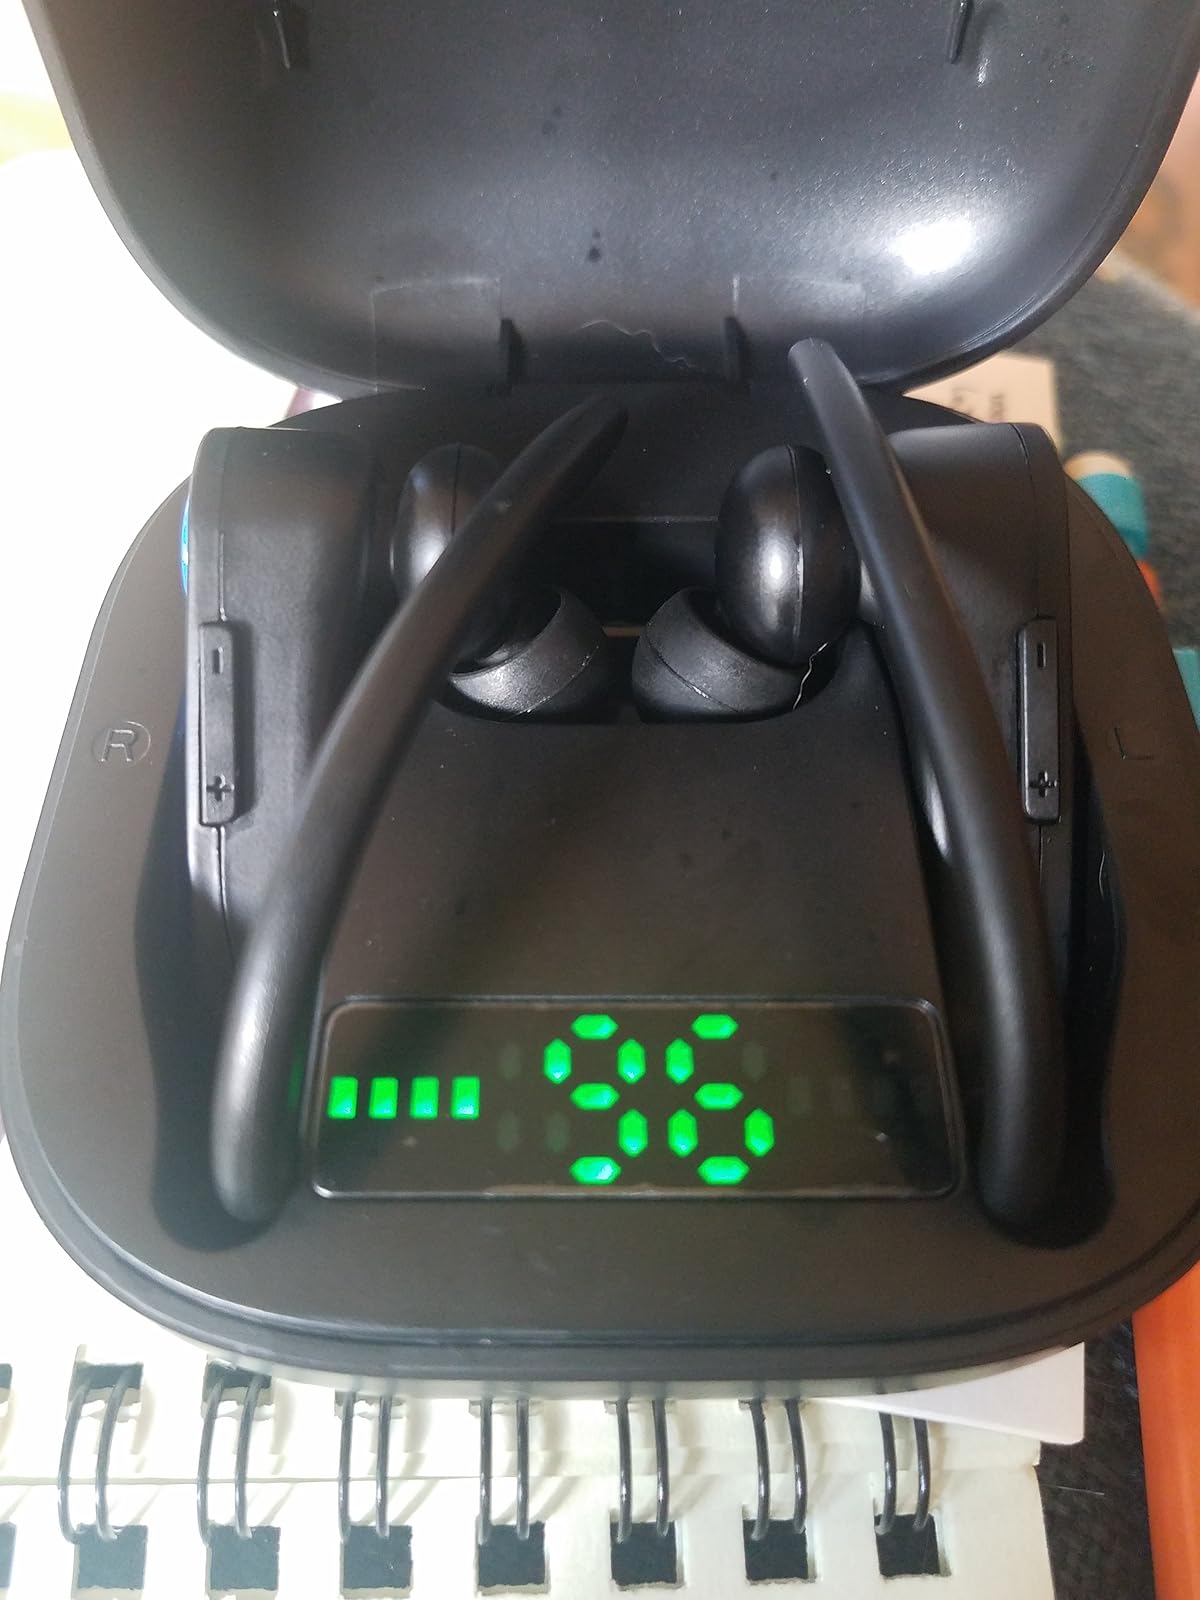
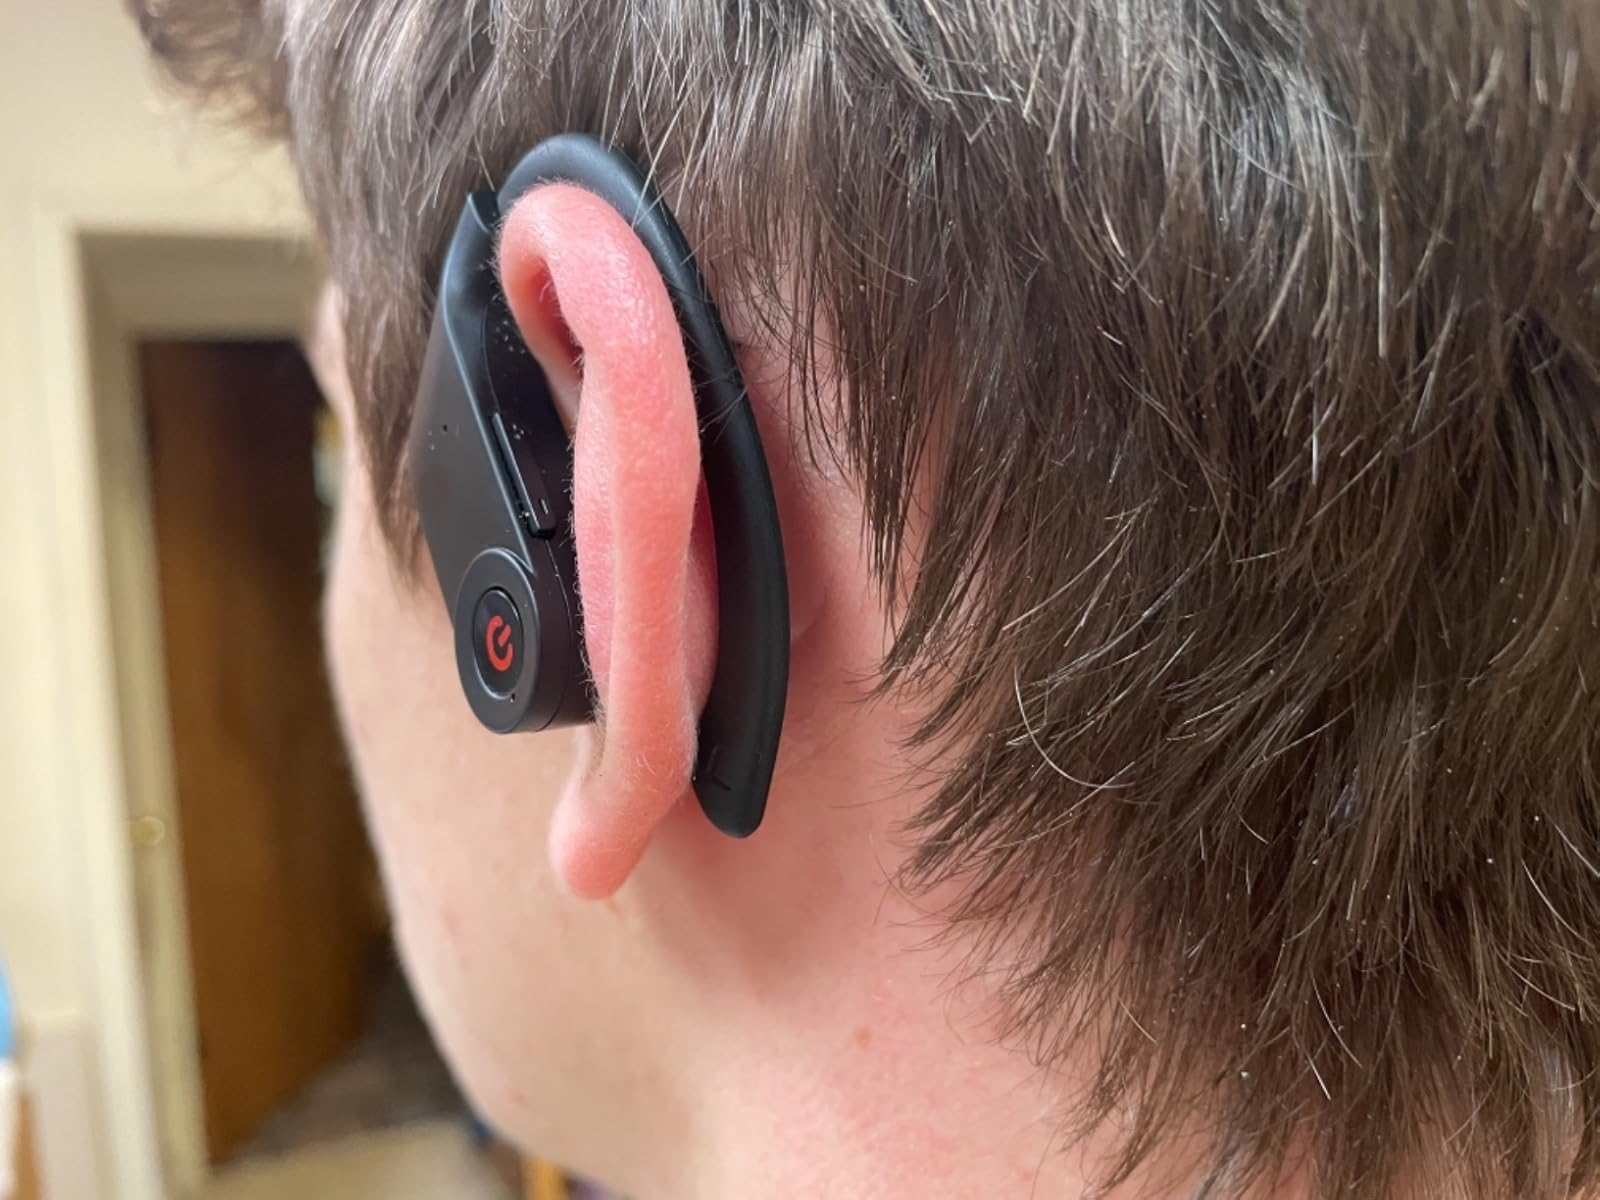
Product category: earbuds
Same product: no